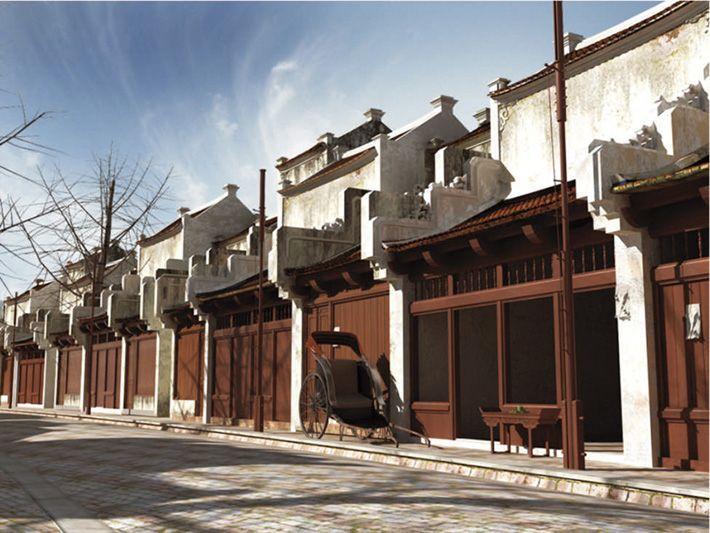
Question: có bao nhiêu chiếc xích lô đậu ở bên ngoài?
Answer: một chiếc xích lô